List of Douglas A-4 Skyhawk operators

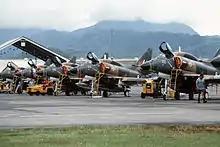
A-4Ks at Clark Air Base, 1984

Ten A-4K single-seaters, and four TA-4K two-seaters, were purchased by the Royal New Zealand Air Force in 1969 as English Electric Canberra replacements, and shipped to New Zealand aboard the assault carrier in 1970. The A-4K is broadly comparable to the A-4F and G, although featuring extra avionics in a dorsal "hump", as adopted by later A-4Fs, cranked refuelling probe, and other minor changes. In 1984, ten ex-Australian A-4Gs were purchased. Under project Kahu, all aircraft updated to the A-4K Kahu standard, essentially by adopting the avionics from the F-16 Fighting Falcon, giving them the ability to use laser-guided bombs, as well as AGM-65 Maverick and AIM-9L Sidewinder missiles. Kahu is Māori for hawk. Miniaturization enabled the hump to be removed from the older New Zealand aircraft at the same time. The A-4Ks operated from Ohakea in New Zealand and Nowra in Australia equipped 2 and 75 Squadron RNZAF.